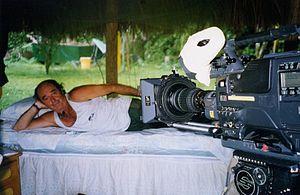
Georges Brossard au Venezuela pour la série Insectia en 1998. Georges Brossard, né en 1940 à La Prairie au Québec (Canada),fils de Georges-Henri Brossard, fondateur de la ville de Brossard , est un entomologiste et fondateur de l'Insectarium de Montréal.
Georges Brossard, né le 11 février 1940 à La Prairie au Québec et mort le 26 juin 2019 à Saint-Mathieu-de-Belœil, est un entomologiste canadien. Il est notamment le fondateur de l'Insectarium de Montréal.